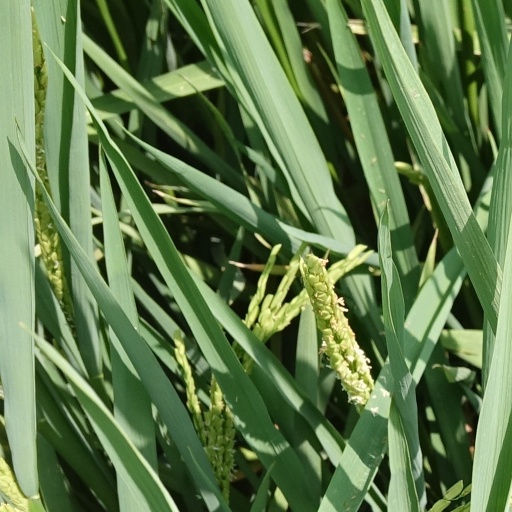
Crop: rice